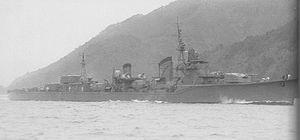
Le Hayashimo était un destroyer de classe Yūgumo en service dans la Marine impériale japonaise pendant la Seconde Guerre mondiale.